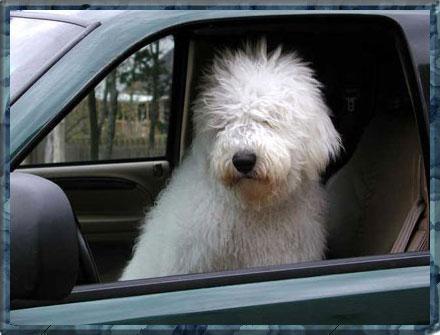
komondor